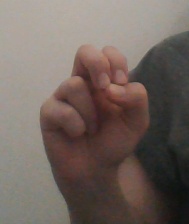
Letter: gaaf